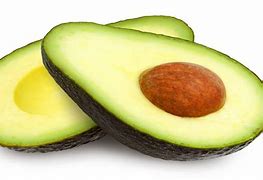
Label: others